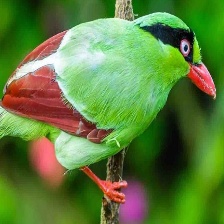
Species: GREEN MAGPIE
Scientific name: CISSA CHINENSIS
ImageNet parent category: magpie